Bill Mazeroski

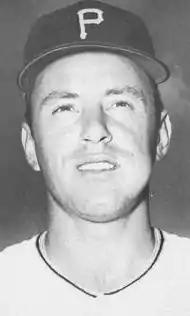
Mazeroski in 1965

In 1961, Mazeroski recorded 144 double plays, breaking the NL record of 137 shared by Jackie Robinson and Red Schoendienst. On April 28, 1966, Mazeroski became the second NL player to hit 100 home runs as a second baseman when he took Chicago Cubs starter Ferguson Jenkins deep in a 9-6, 10-inning road win. Later that year, he shattered Jerry Priddy's single-season major league record of 150 double plays at second base, which was set with the Detroit Tigers in the 1950 campaign. In 1967, Mazeroski broke Schoendienst's NL record of 1,368 career double plays. On August 19, 1968, in an 8-3 road loss to the Cincinnati Reds, he broke Schoendienst's league record of 1,834 games at second base. In 1969, he broke Frankie Frisch's NL record of 6,026 assists and Billy Herman's league record of 10,815 total chances; in 1970, he broke Nellie Fox's major league record of 1,619 double plays, and Herman's NL record of 4,780 putouts.